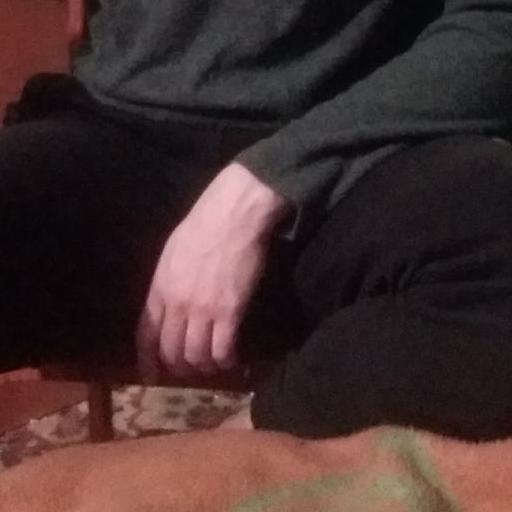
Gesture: no_gesture